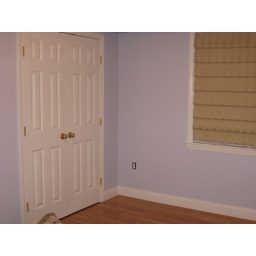
Guest bedroom - periwinkle w/ Roman shades (no curtains going in here)